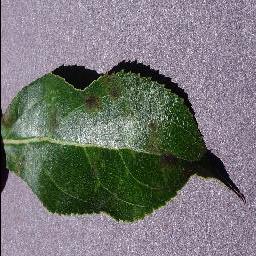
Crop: apple
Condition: scab